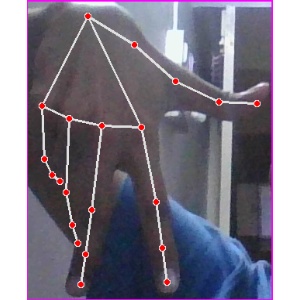
अक्षर: ग